Oakwood Cemetery (Troy, New York)

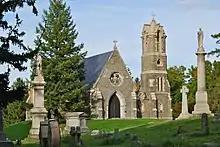
Light colored, stone-faced facade with steep gabled roof and Gothic door blocked by iron gate. To the right is a tall tower topped by a cross.

The Warren Family Mortuary Chapel is a stone chapel built on a knoll near the center of the cemetery. It was designed by Henry Dudley of New York City and built in 1860 in the English country Gothic style, complete with a nave and transept floor plan. A tower was added in 1883, with great care placed on finding building material that matched the earlier structure. The Chapel contains stained glass windows above the altar designed by artist Robert Walter Weir. Former member of the United States House of Representatives Joseph Mabbett Warren (1813–1896) is interred in the chapel.